Mateus Uribe

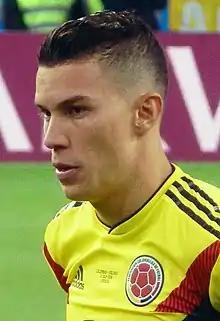
Uribe playing for Colombia at the 2018 FIFA World Cup

Andrés Mateus Uribe Villa (born 21 March 1991) is a Colombian professional footballer who plays as a central midfielder for Atlético Nacional and the Colombia national team.